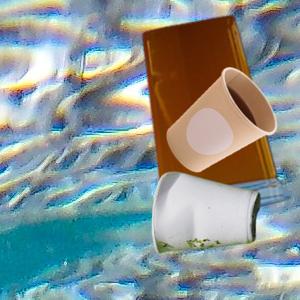
Label: cups